List of roads in Mississauga

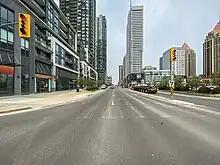
Highrises lining Confederation Parkway in the City Centre

Confederation Parkway begins as a two-lane road at Queensway, widens to four lanes at Dundas St., and curves northwesterly towards Eglinton Ave. The short section through the City Centre is rapidly developing into an urban canyon flanked with highrise condominiums.